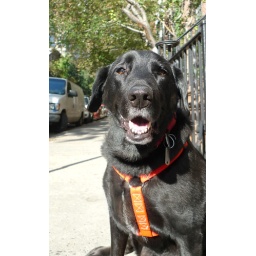
Muffin is a chunky black female lab who lives in Midtown East Manhattan.